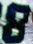
Number: 8